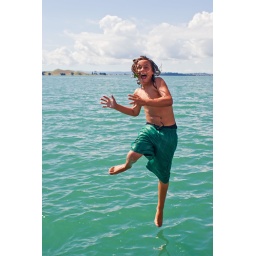
A teenage boy about to hit the water off the wharf at Rangitoto Island in the Hauraki Gulf of New Zealand